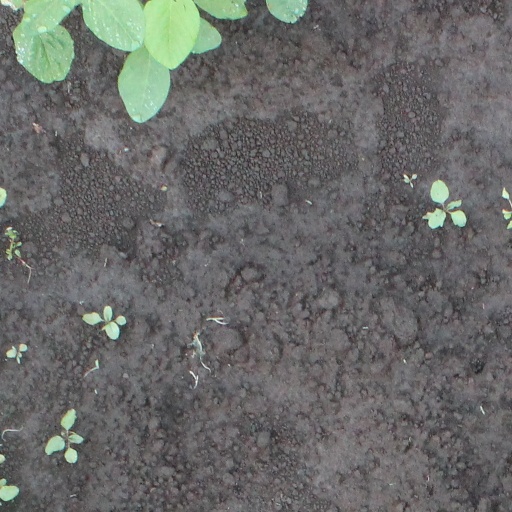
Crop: soybean